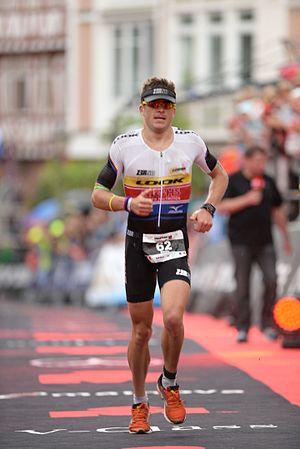
Denis Chevrot est un triathlète professionnel français, vainqueur sur triathlon Ironman 70.3 et Ironman.